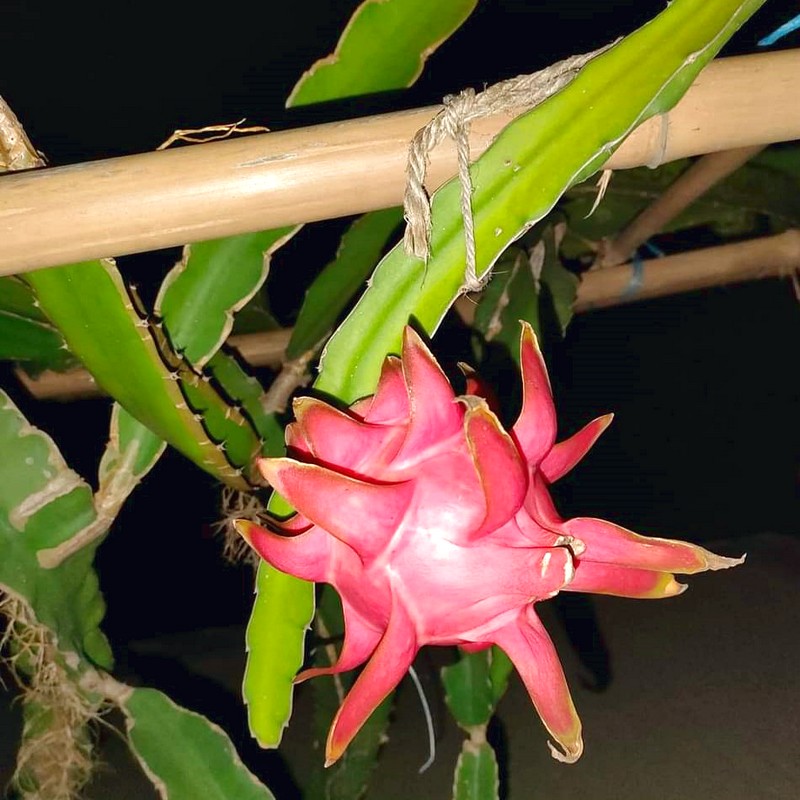
Label: Mature Dragon Fruit